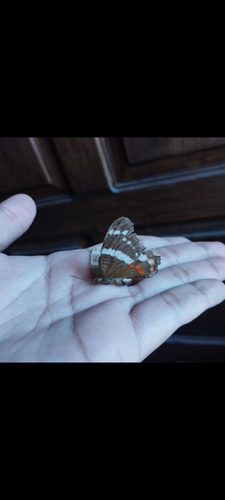
Scientific name: Anartia fatima
Common name: Banded peacock
Family: Nymphalidae
Order: Lepidoptera
Pollinator type: Primary pollinator
Habitat: Open areas and gardens
Geographic range: South America
Conservation status: Least Concern